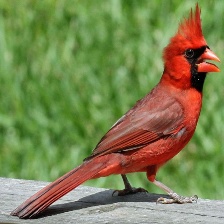
Species: NORTHERN CARDINAL
Scientific name: CARDINALIS CARDINALIS